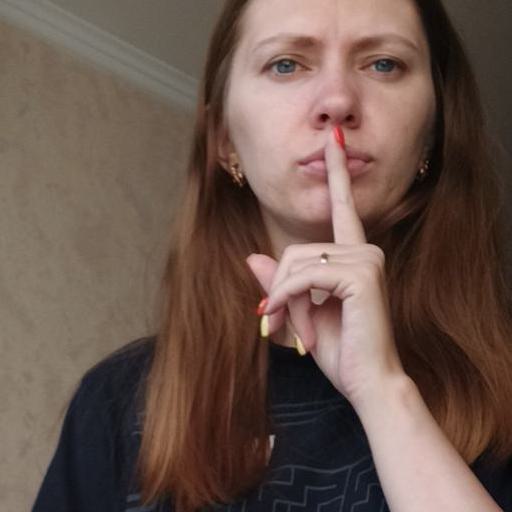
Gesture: mute